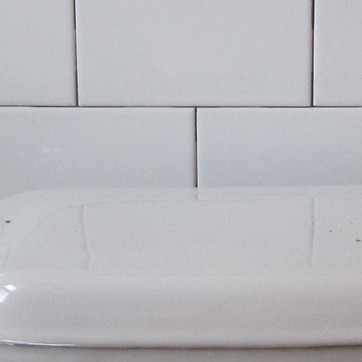
Material: ceramic